Fossil trade

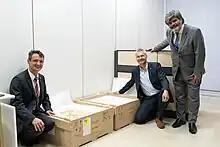
Officials with the "Ubirajara jubatus" specimen after its return to Brazil in 2023

The Society of Vertebrate Paleontology, an international association of professional and amateur vertebrate paleontologists, believes that scientifically important fossils—especially but not exclusively those found on public lands—should be held in perpetuity in the public trust, preferably in a museum or research institution, where they can benefit the scientific community as a whole as well as future generations. In the United States, Paleontological Resources Preservation Act. S. 546 and H. R. 2416 were introduced in the US Congress with SVP's full support.